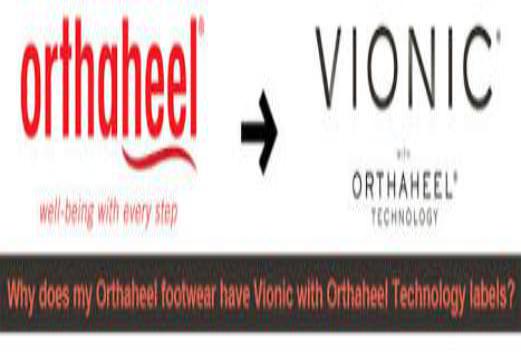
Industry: Clothes